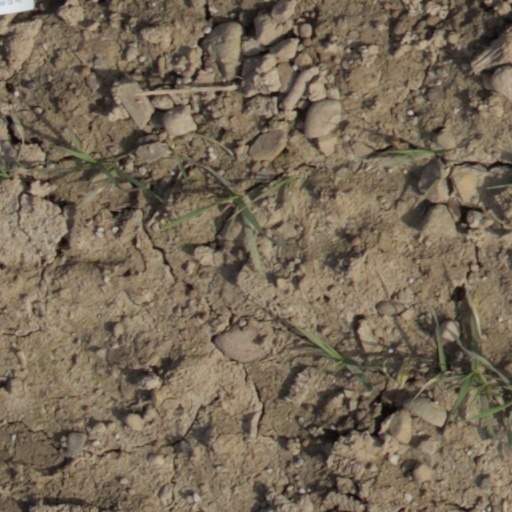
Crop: wheat